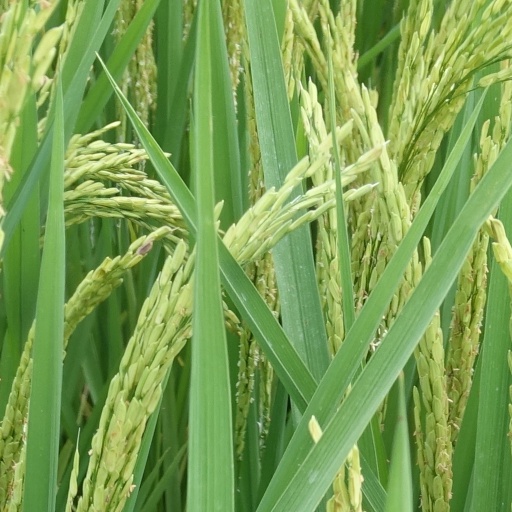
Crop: rice